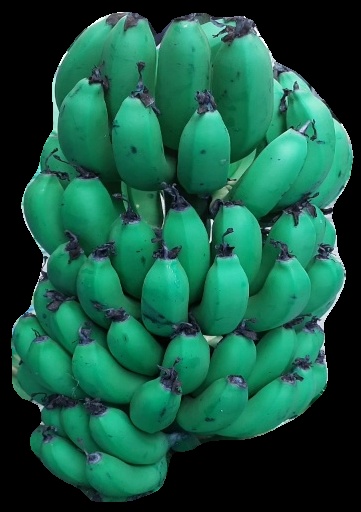
Variety: pachbale
Grade: grade2